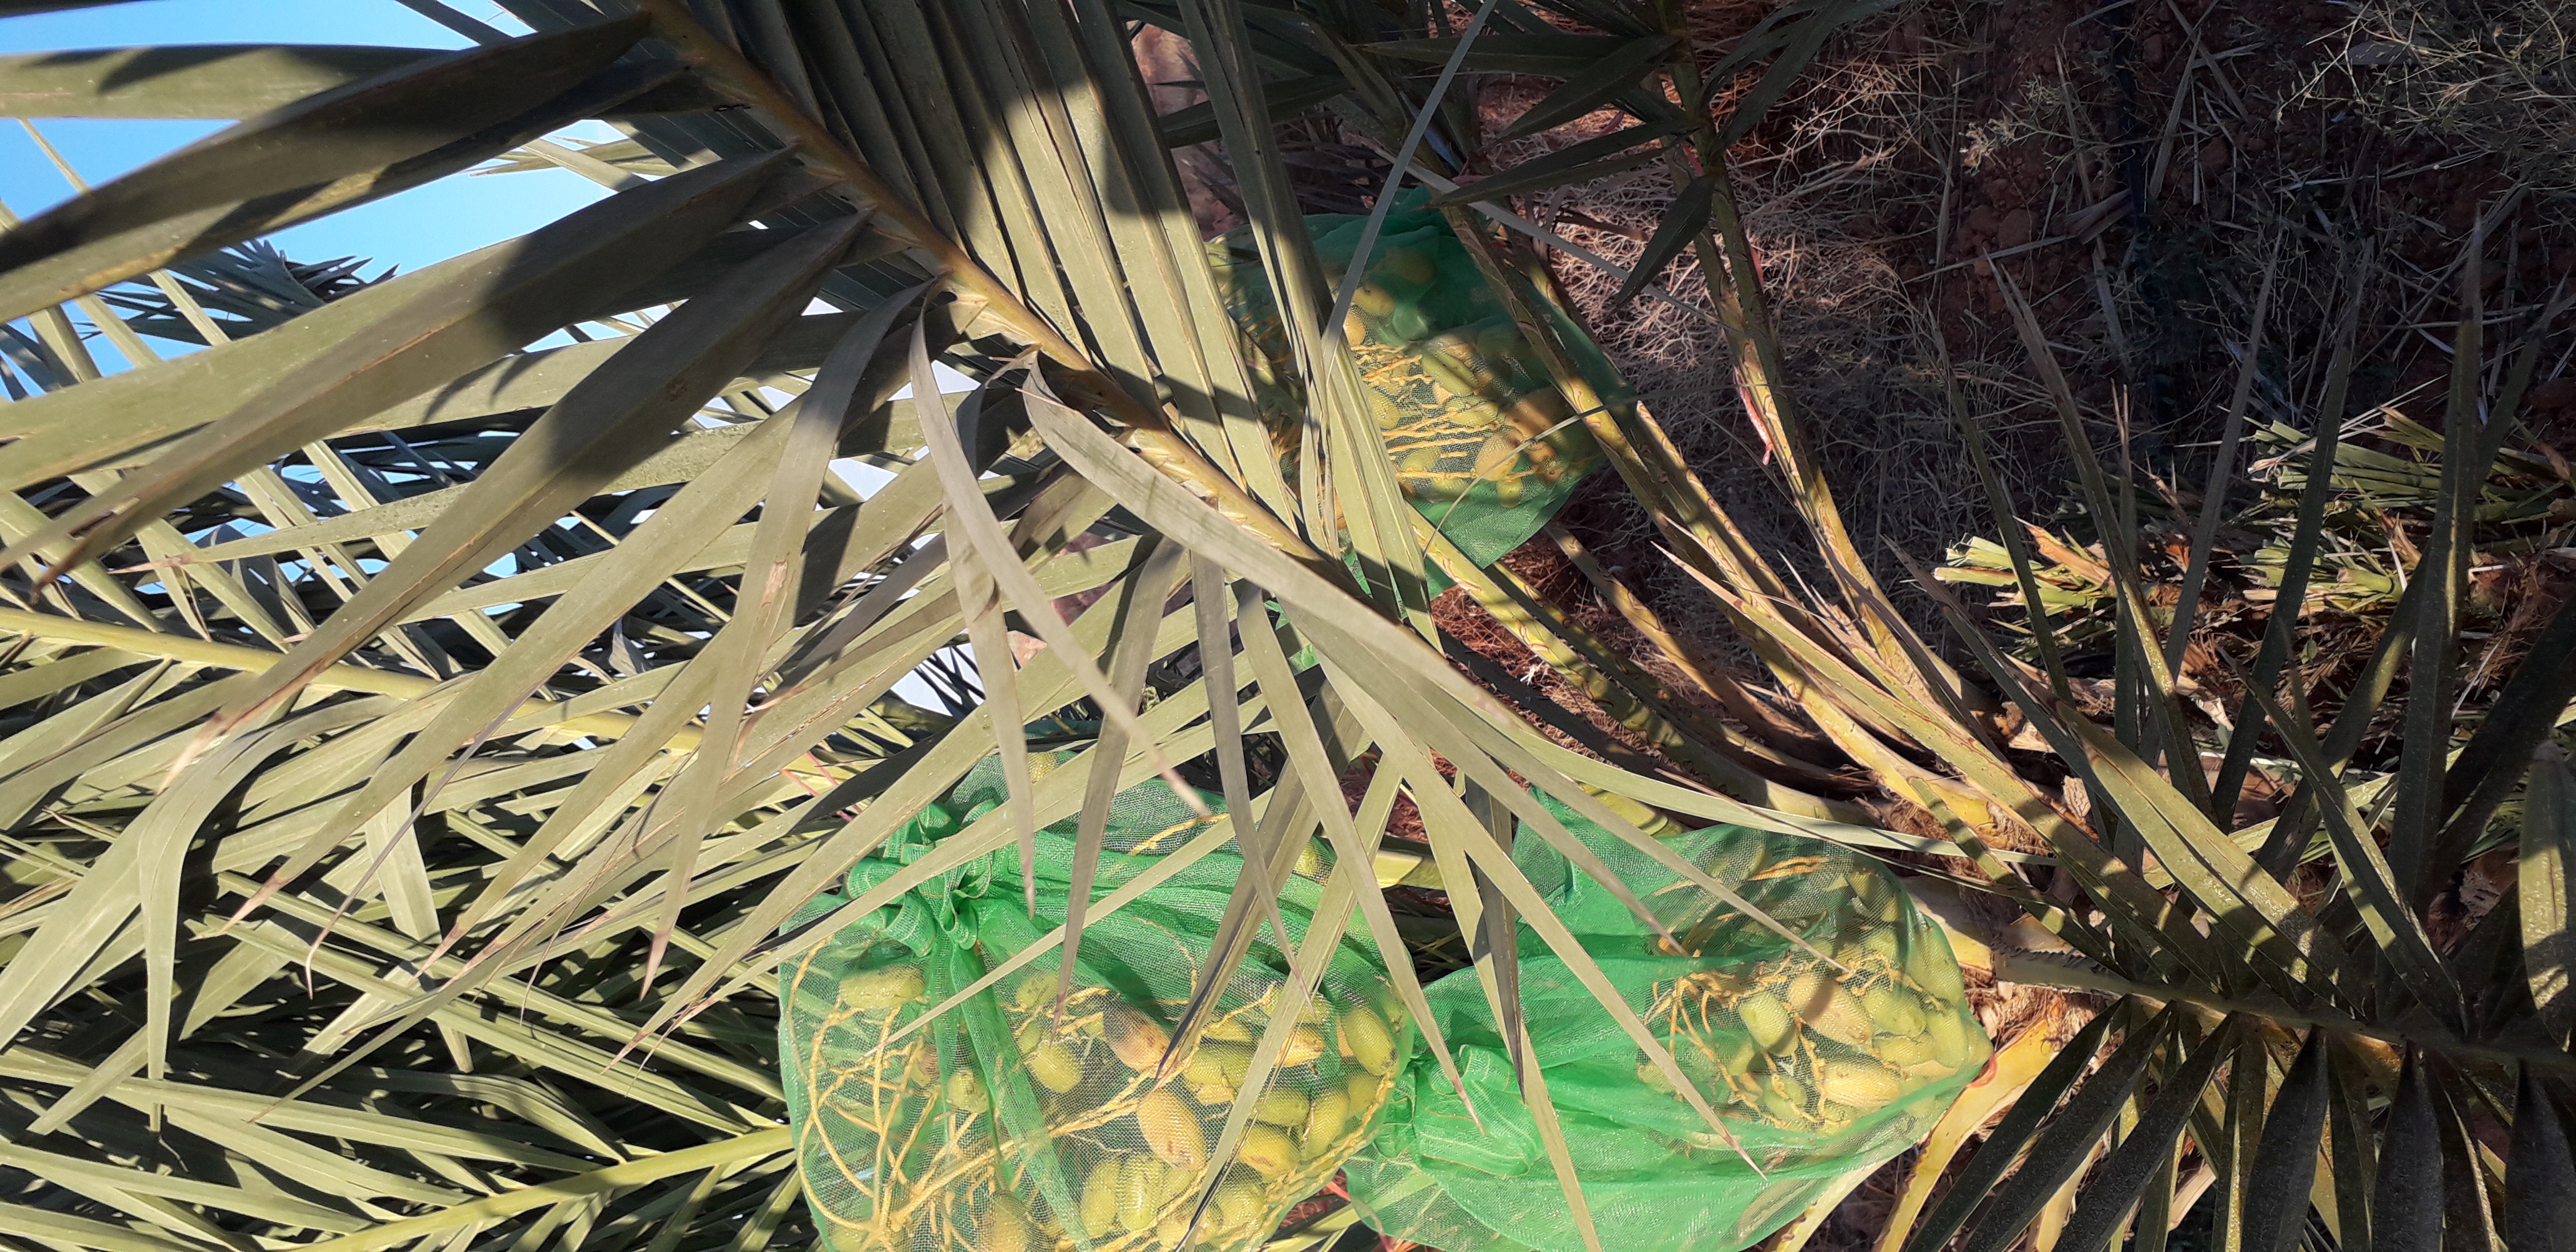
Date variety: Boumajhoul